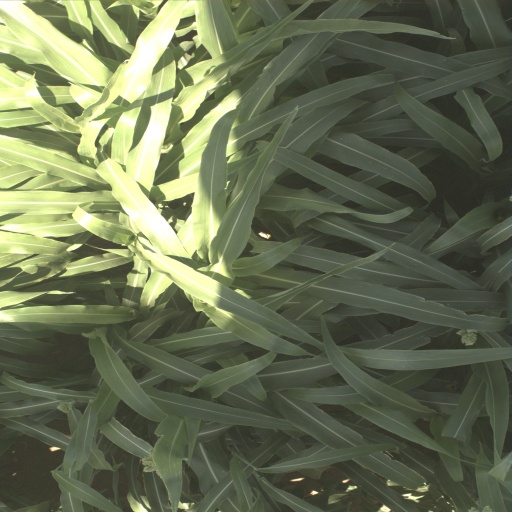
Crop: sorghum